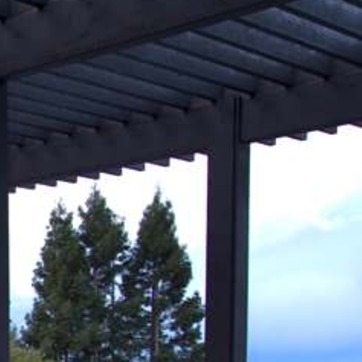
Material: sky